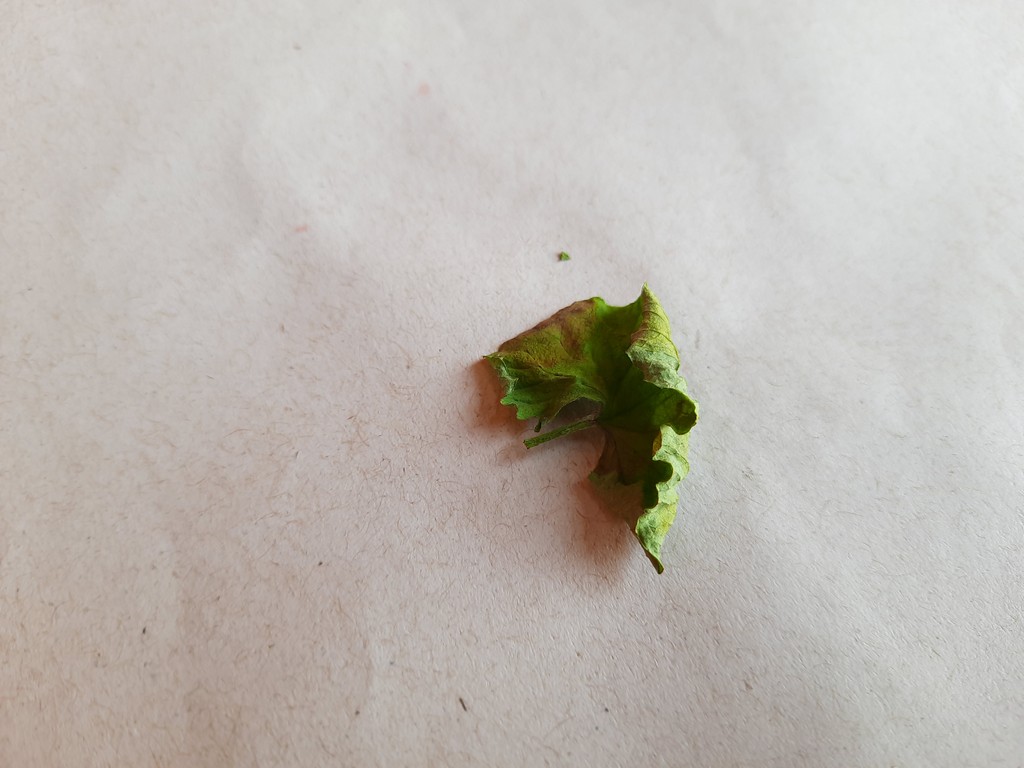
Label: Dried